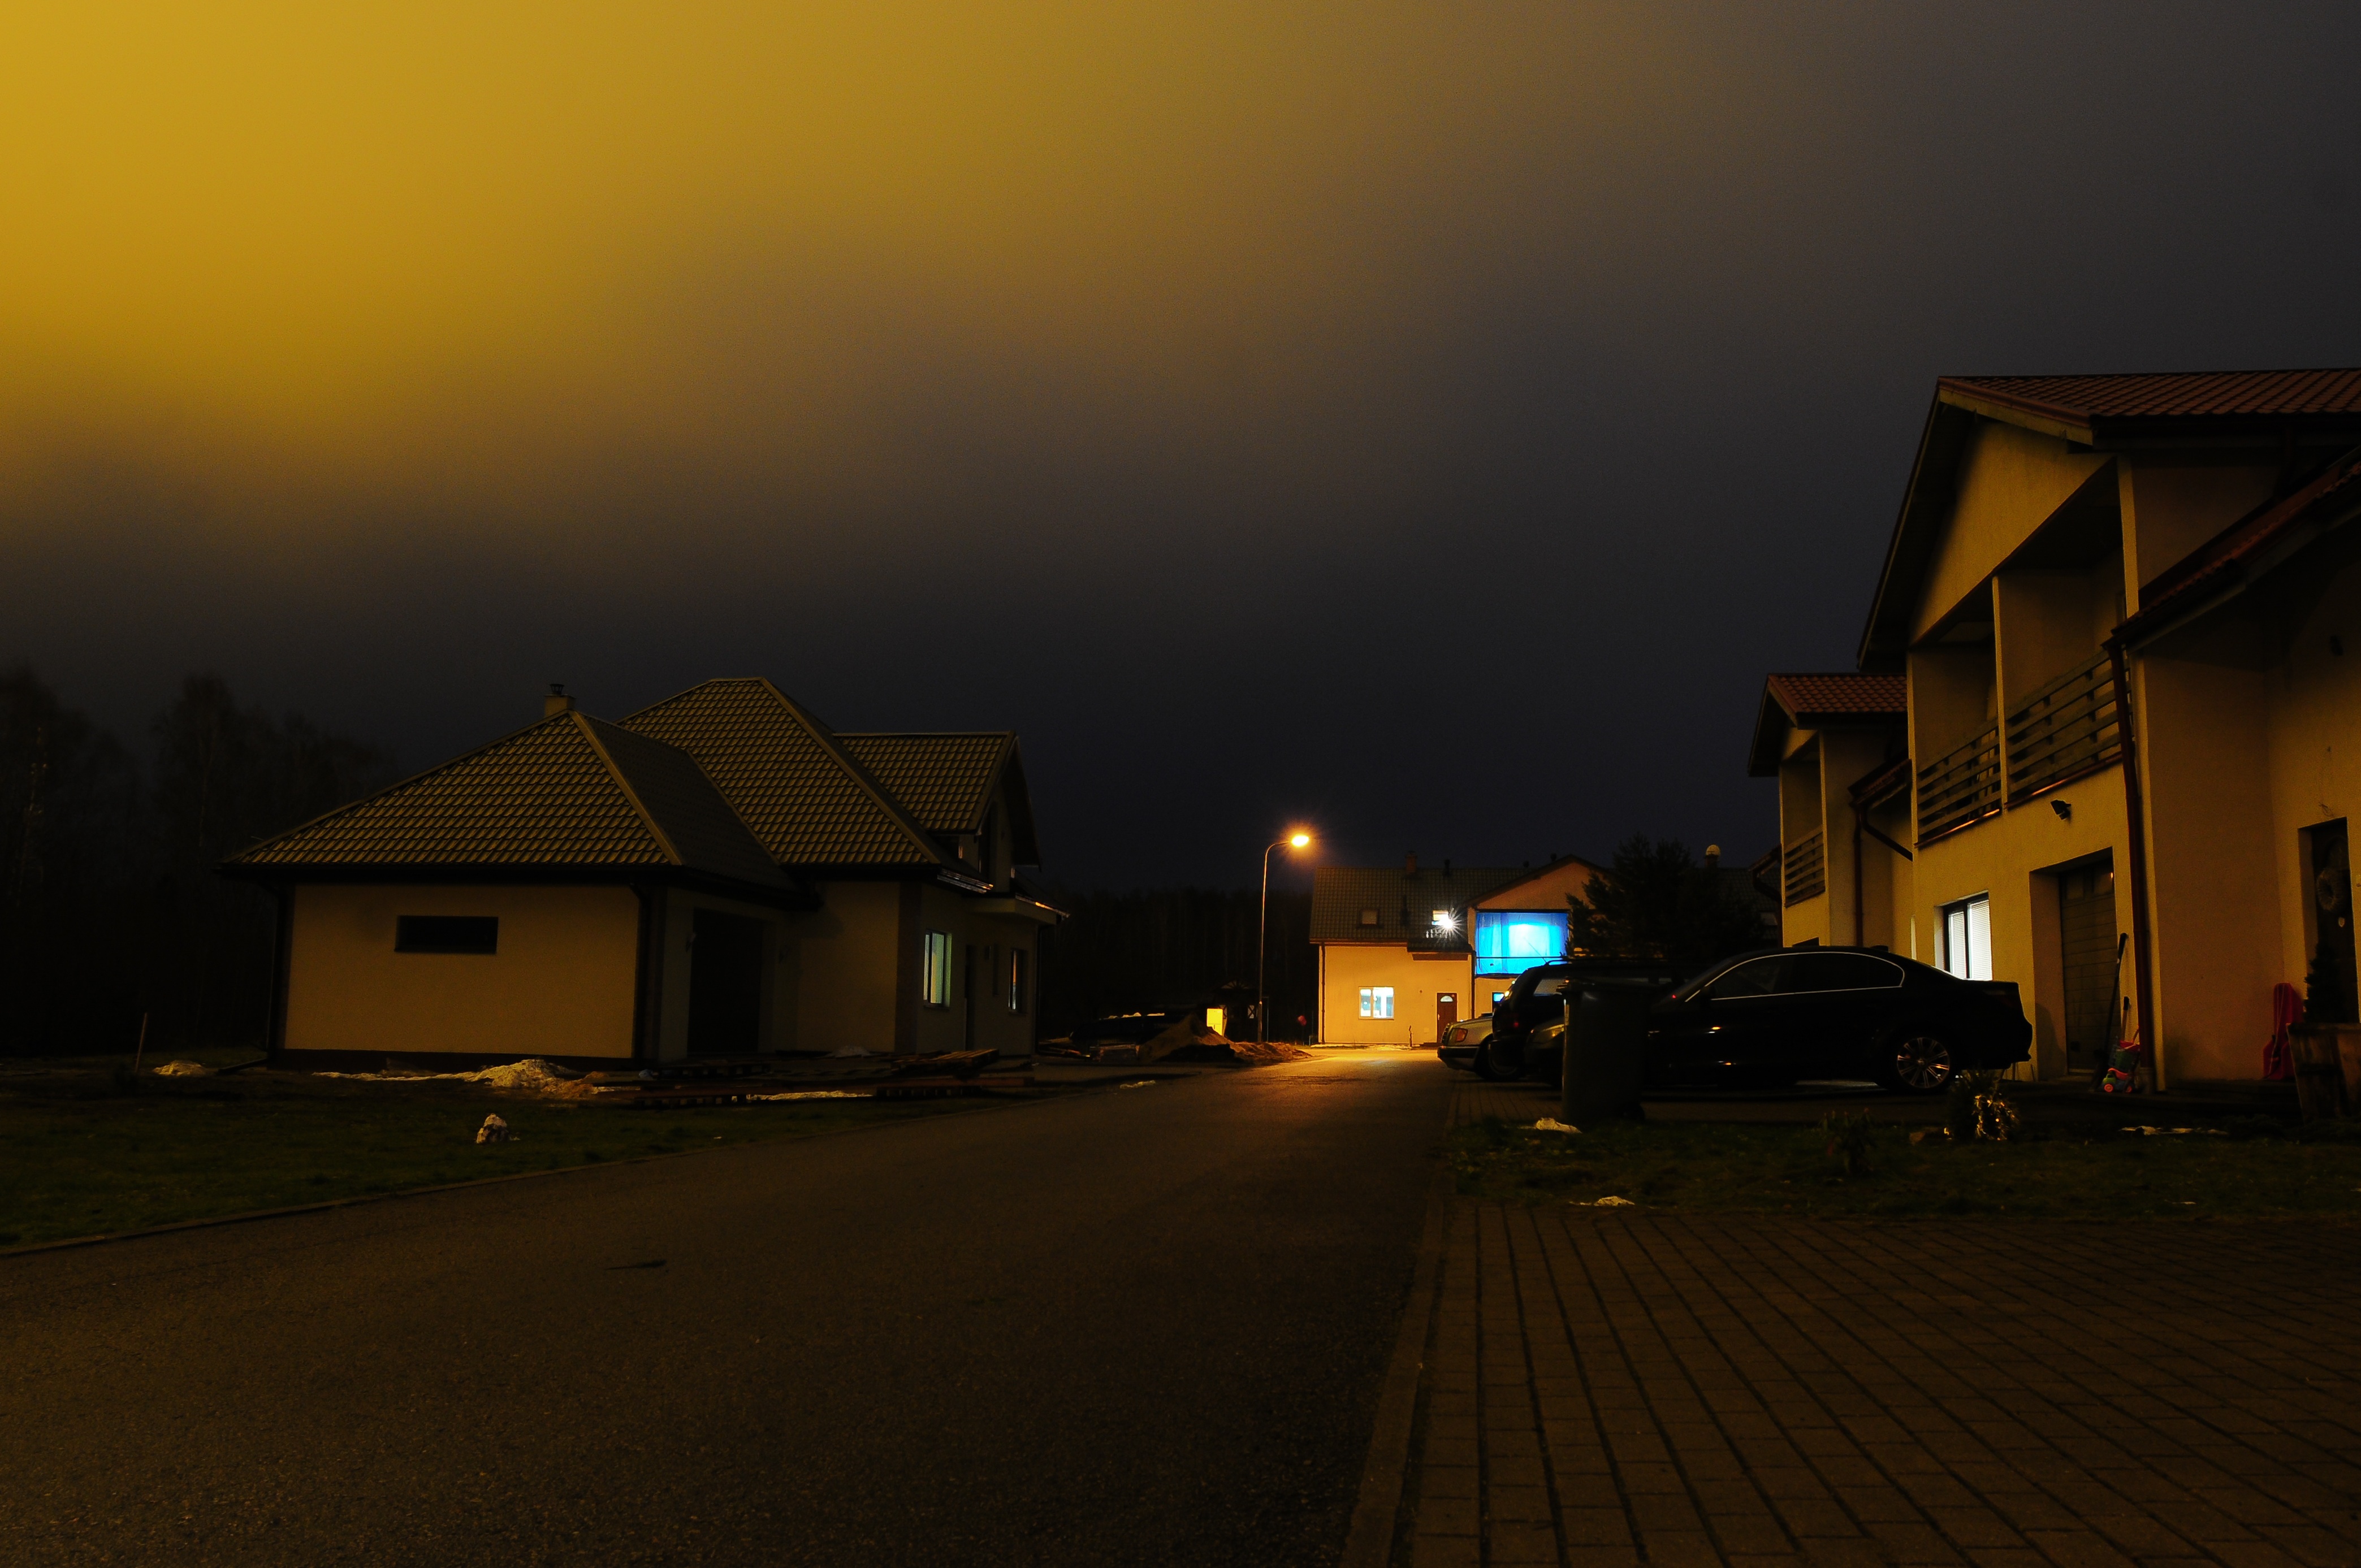
light, sky, sunrise, sunset, night, house, sunlight, morning, dawn, dusk, evening, weather, darkness, street light, lighting, residential area, atmospheric phenomenon